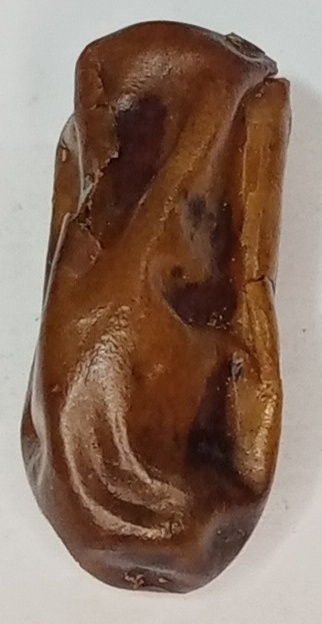
Variety: gajar
Size: small
Grade: grade-3